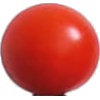
Label: Tomato Cherry Red 1